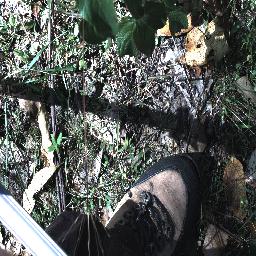
Label: lantana